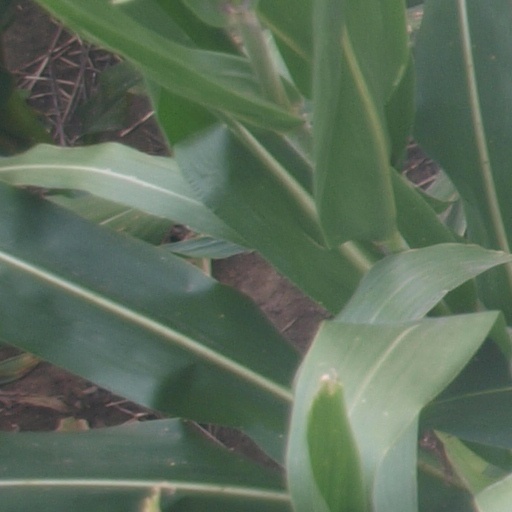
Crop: maize; corn